Anderson Cooper

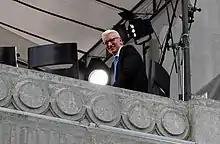
Anderson Cooper covering the Trump/Kim Summit in Singapore, 2018

Cooper left "The Mole" after its second season to return to broadcast news. In 2001, he joined CNN, commenting, "Two seasons was enough, and 9/11 happened, and I thought I needed to be getting back to news." His first position at CNN was to anchor alongside Paula Zahn on "American Morning". In 2002, he became CNN's weekend prime-time anchor. Since 2002, he has hosted CNN's New Year's Eve special from Times Square.